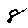
Label: 8